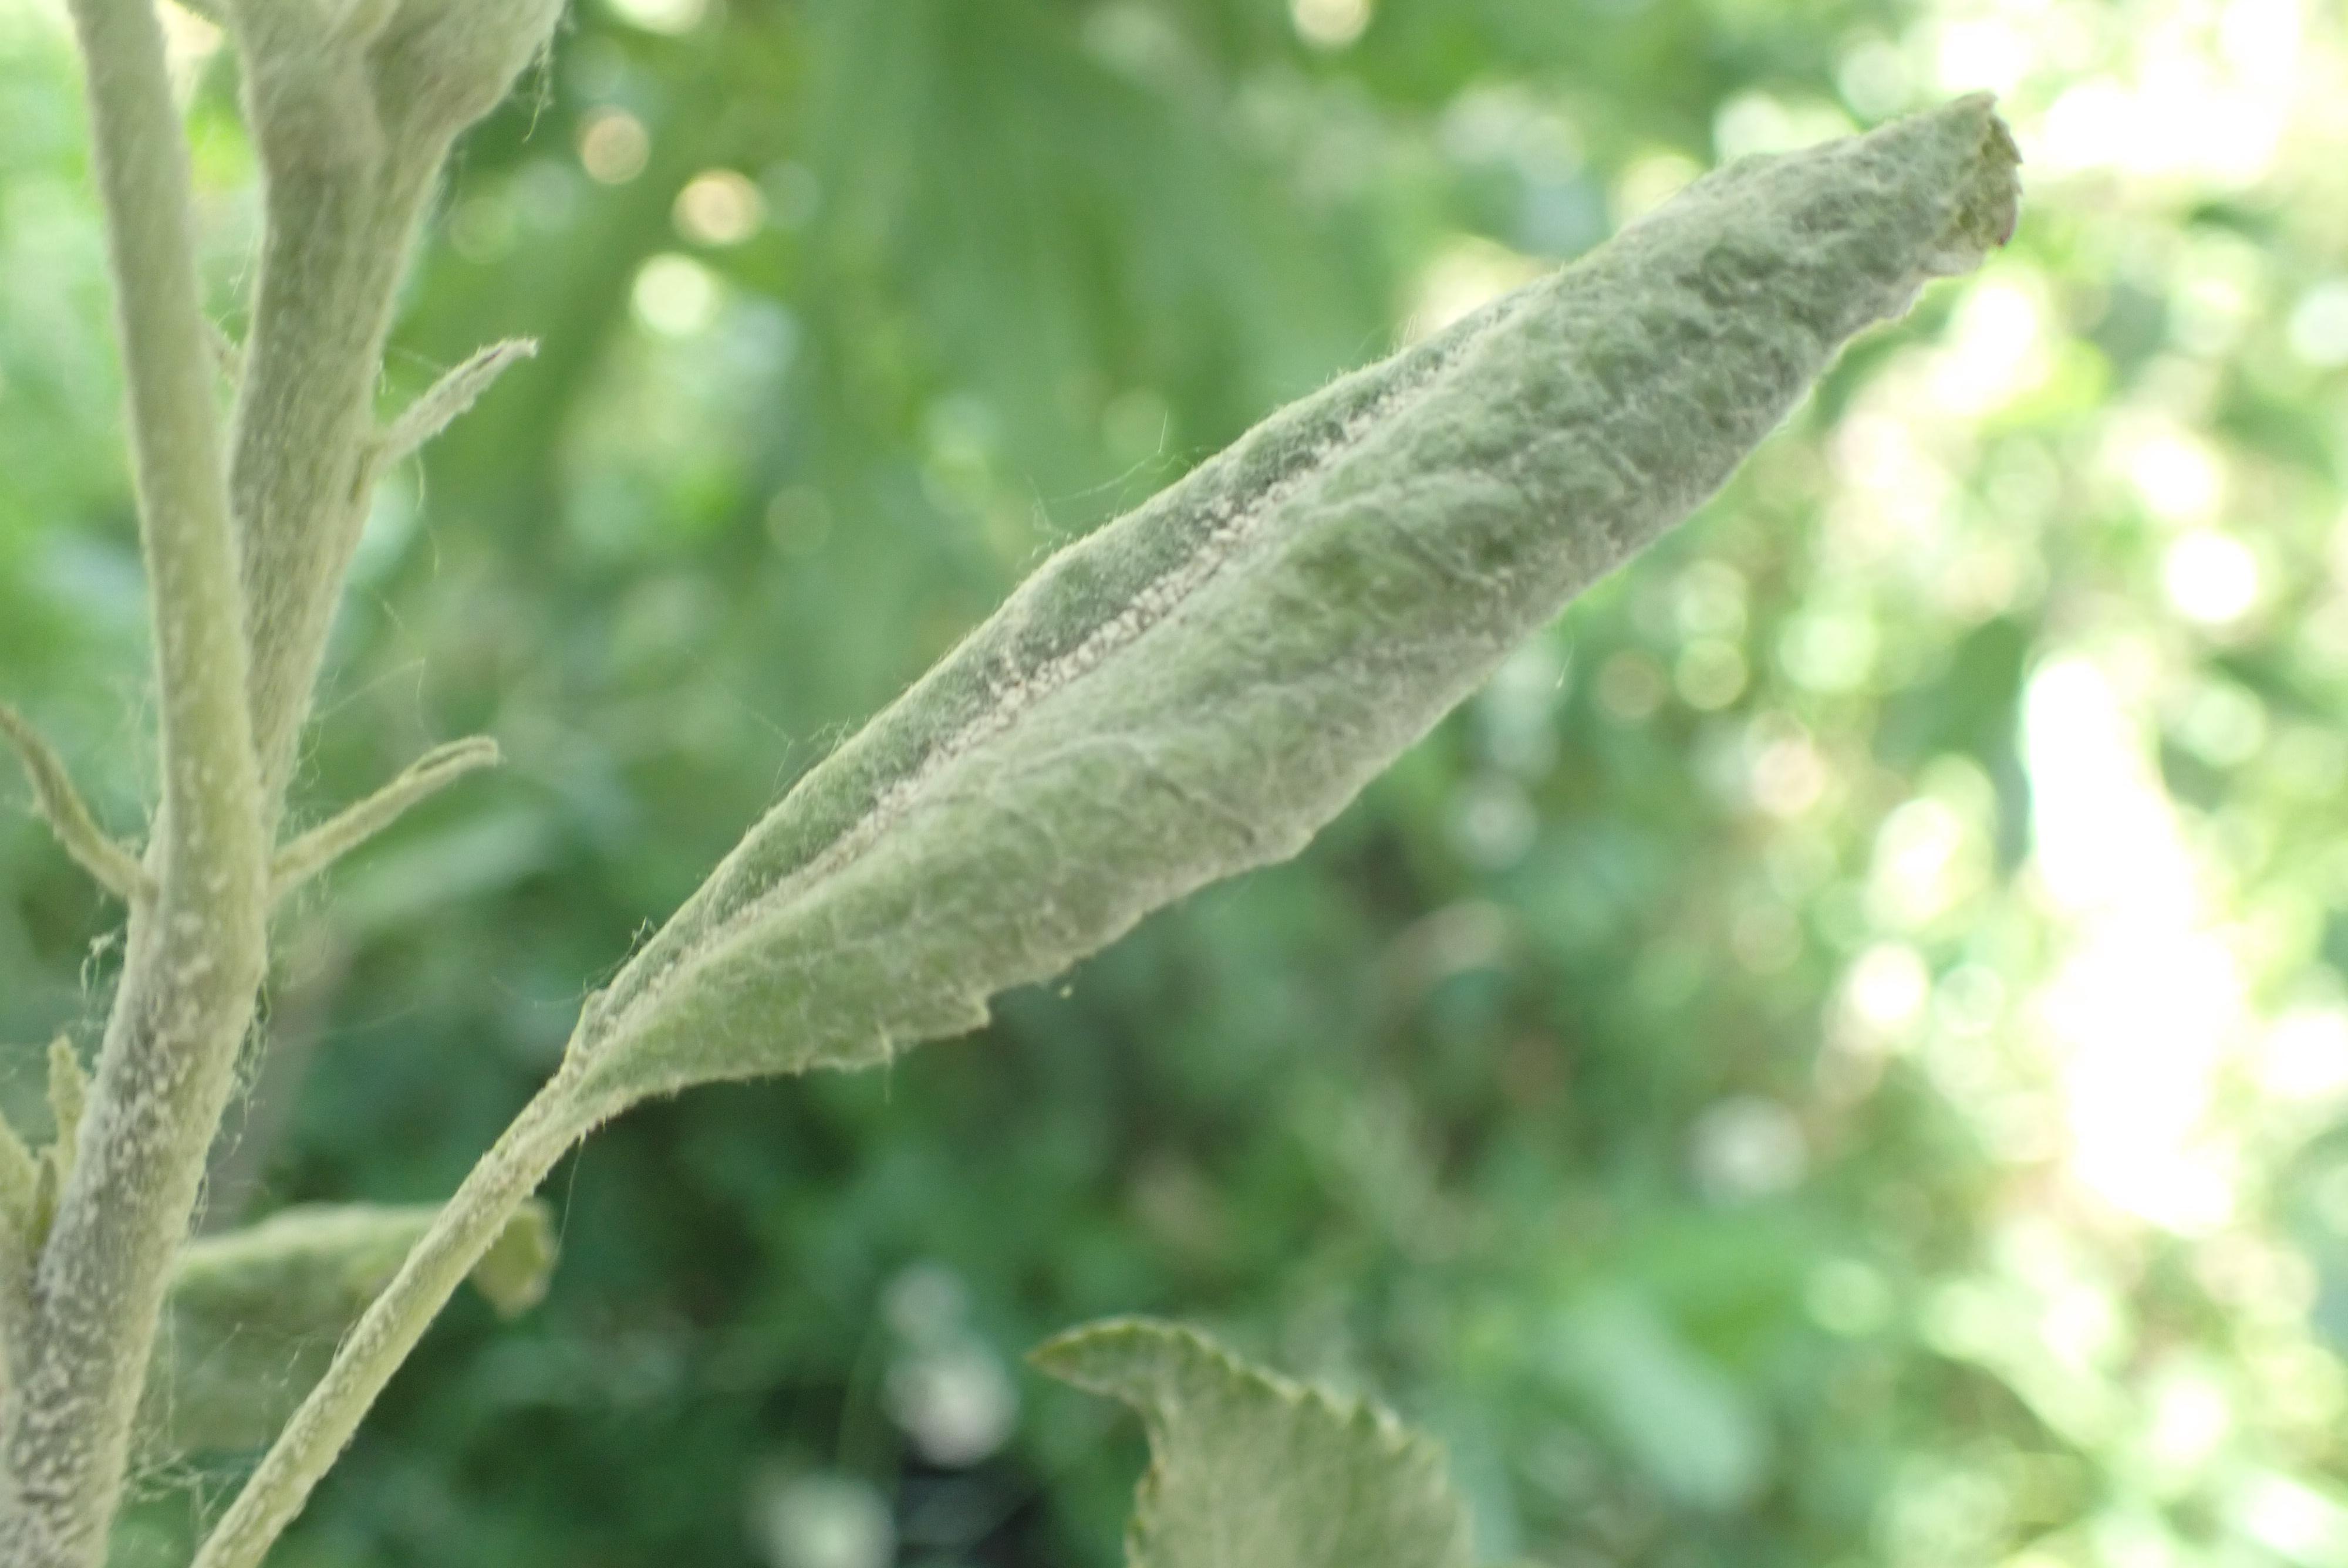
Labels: powdery_mildew